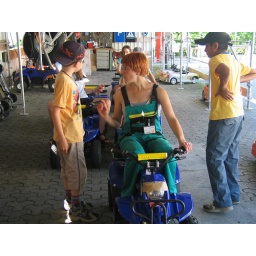
Nicholas gets schooling in proper road use before being allowed on the quad bikes